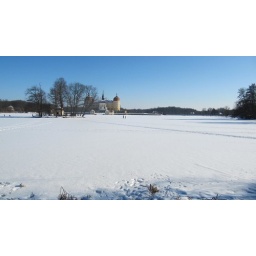
The frozen lake allows access to part of the castle grounds normally only reachable by boat.